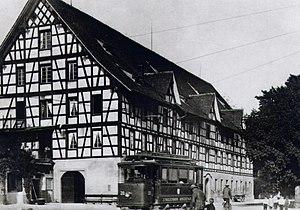
Le Tramway de Winterthur a fonctionné dans la ville de Winterthour dans le canton de Zurich en Suisse entre 1898 et 1951.